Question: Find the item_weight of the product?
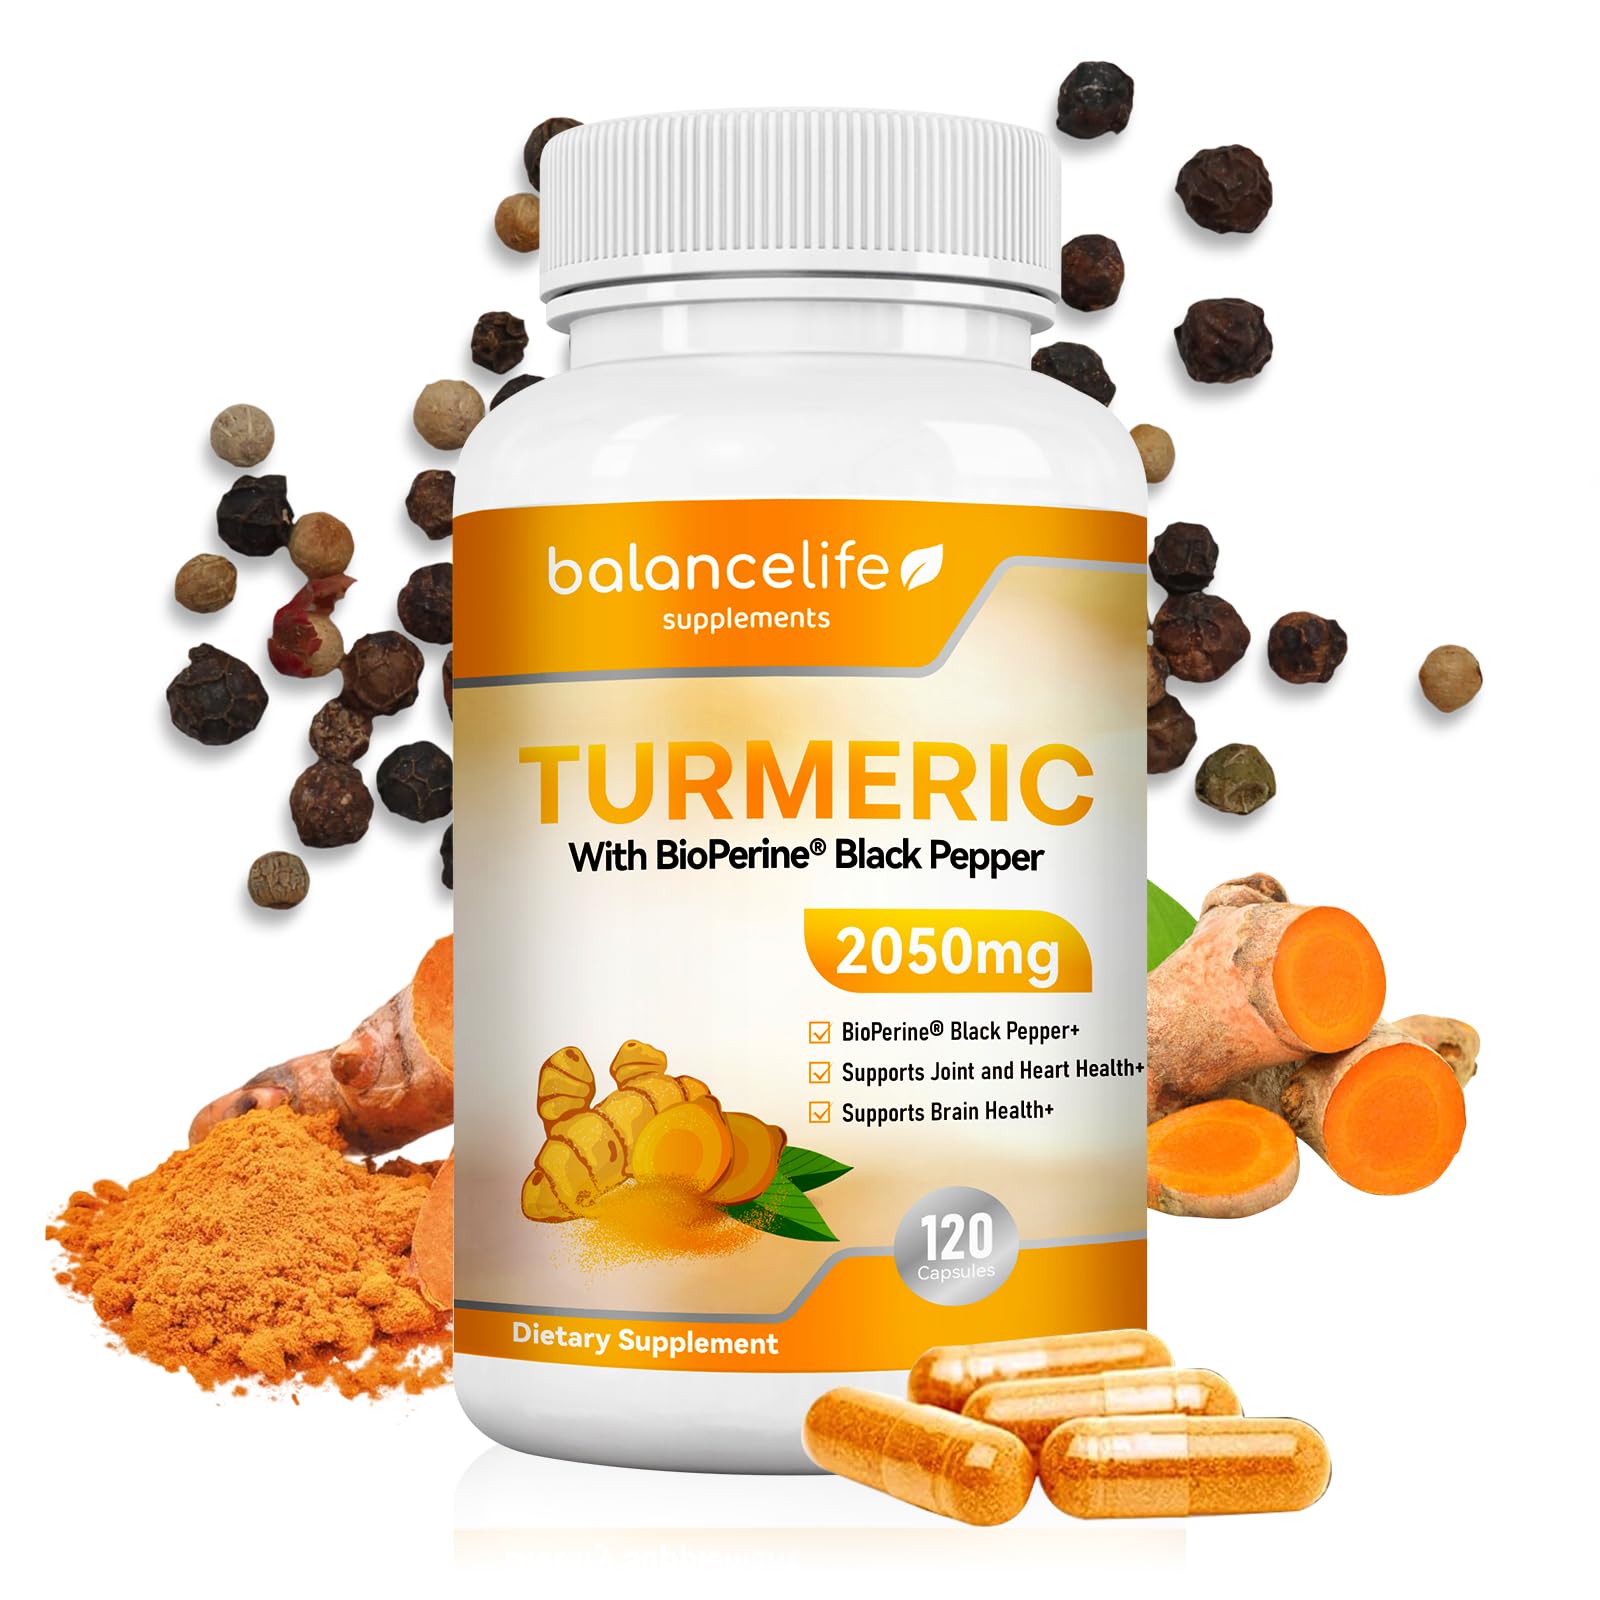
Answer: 2050.0 milligram